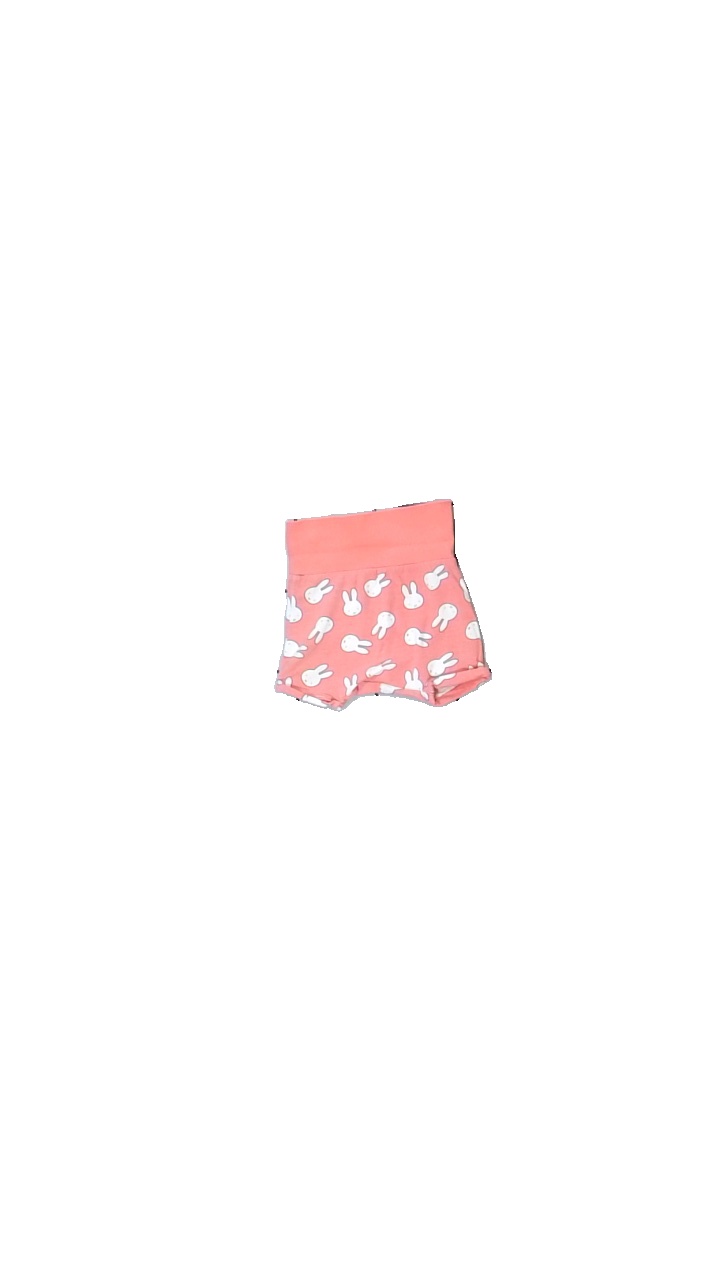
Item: Shorts (Children)
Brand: H&m
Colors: Pink, White
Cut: Regular
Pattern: Other
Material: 100% cotton
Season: All
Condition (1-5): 2
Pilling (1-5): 5
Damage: washed out
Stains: Minor
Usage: Export
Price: <50